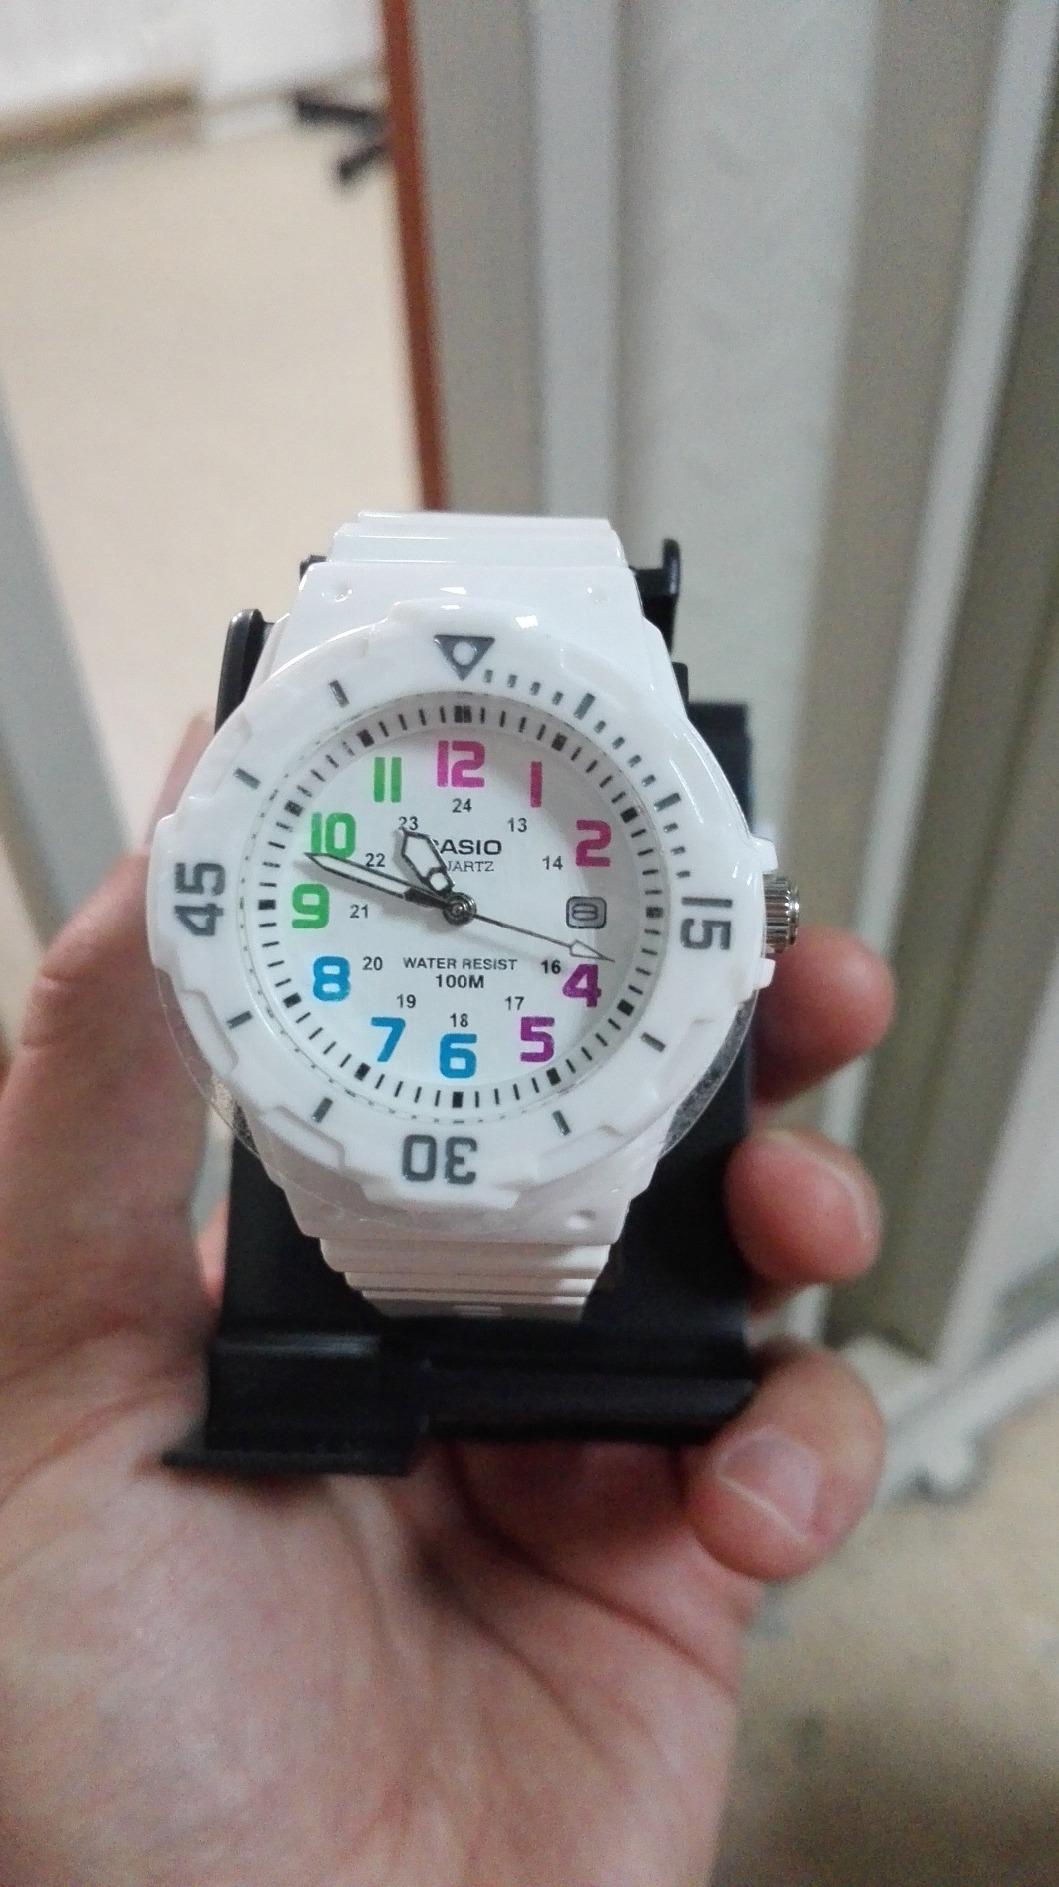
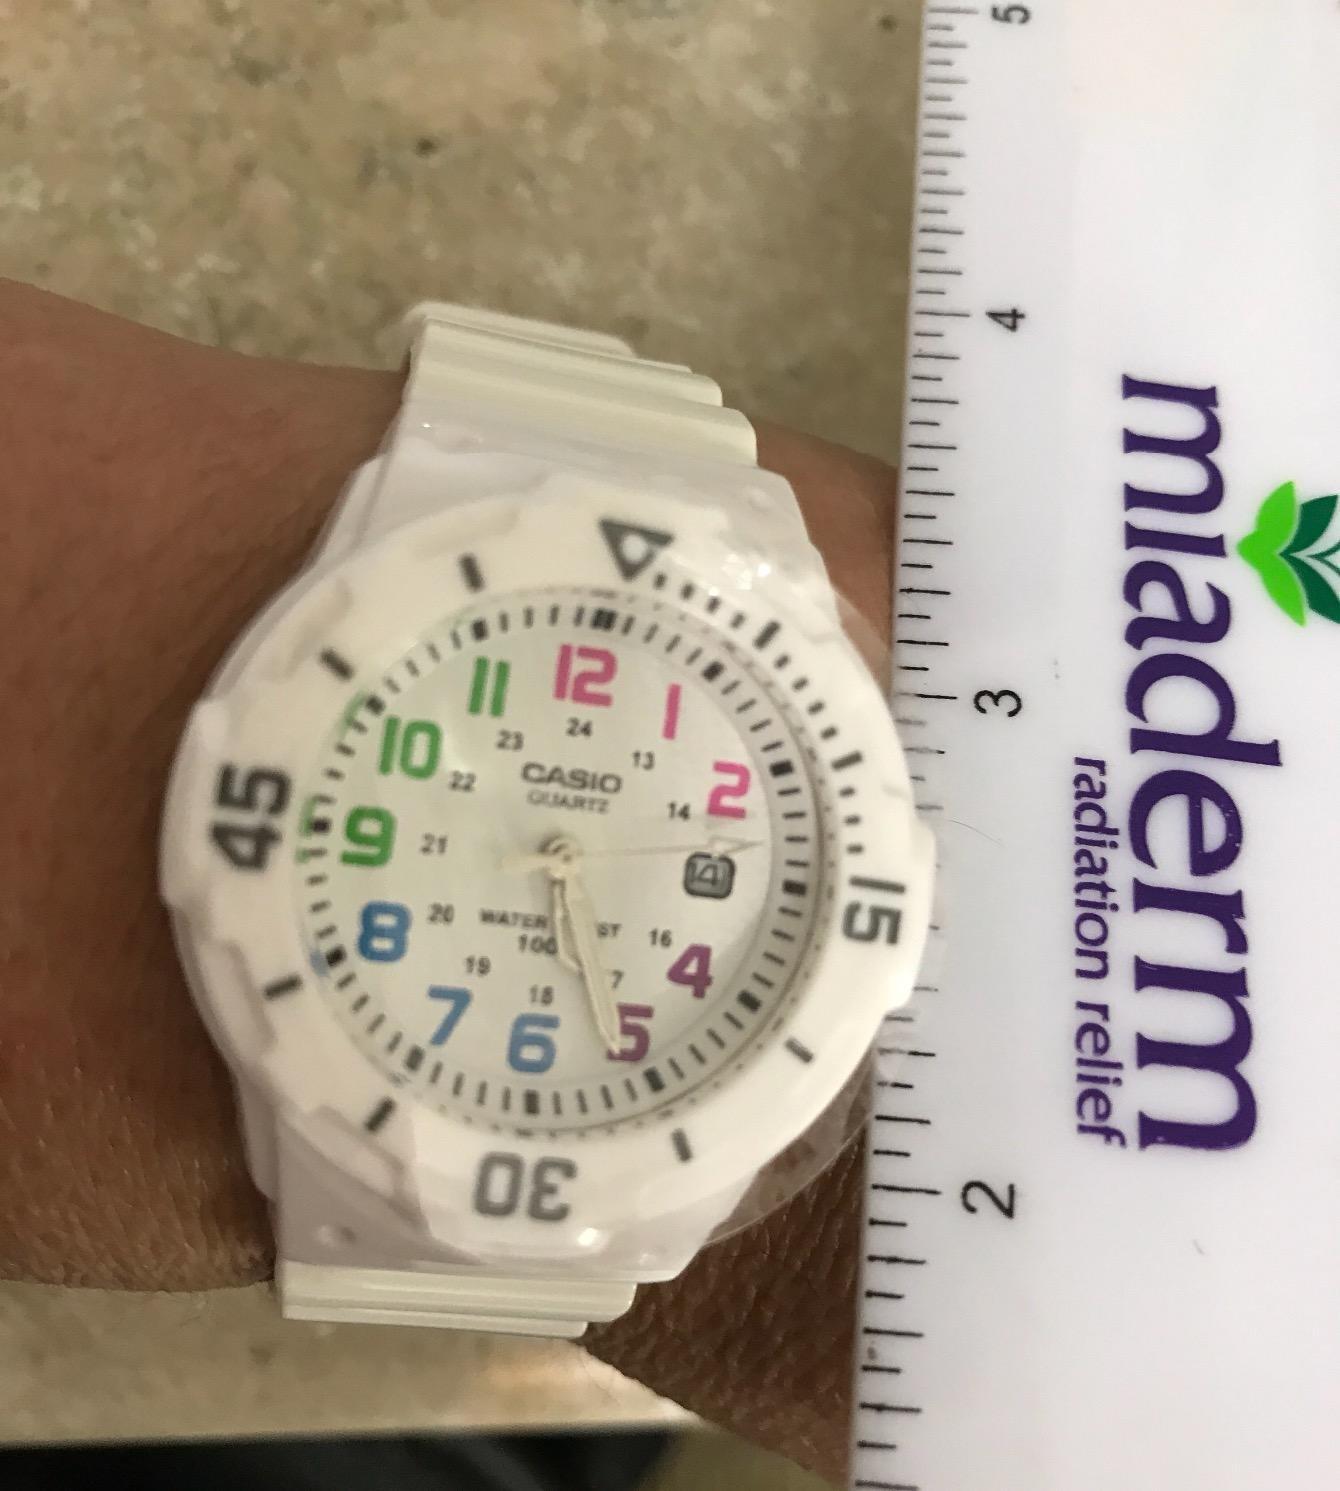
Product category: accessories_watch
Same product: yes